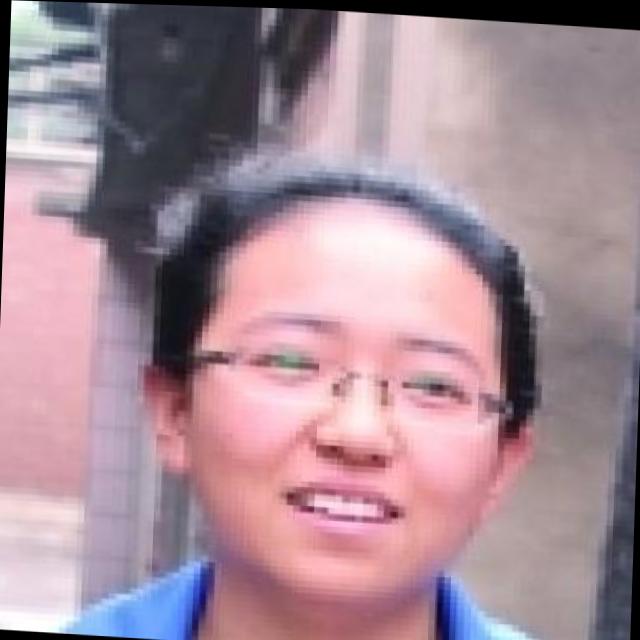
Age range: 13-20